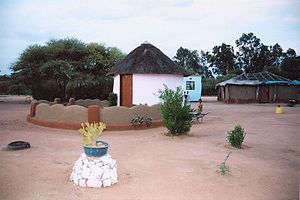
Mahalapye
Hus i Mahalapye
Mahalapye er en by i den østlige del af Botswana med et indbyggertal på cirka 39.000. Byen ligger i Kalahari-ørkenen.